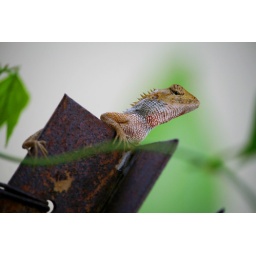
the another &amp;quot;cicak&amp;quot;last time with blue eyes~this time, with the black eyes..hoho~! another animal live around my house after cat. oho~